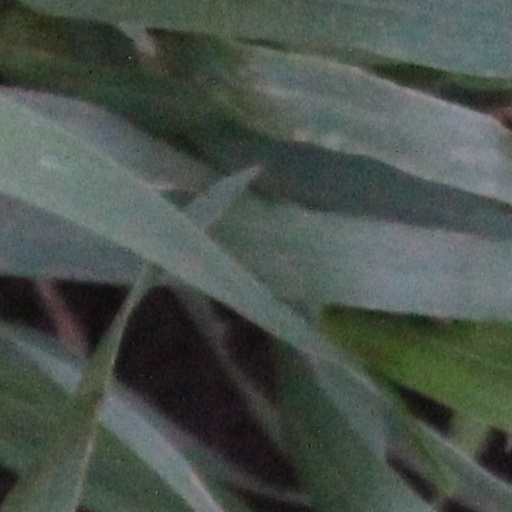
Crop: wheat